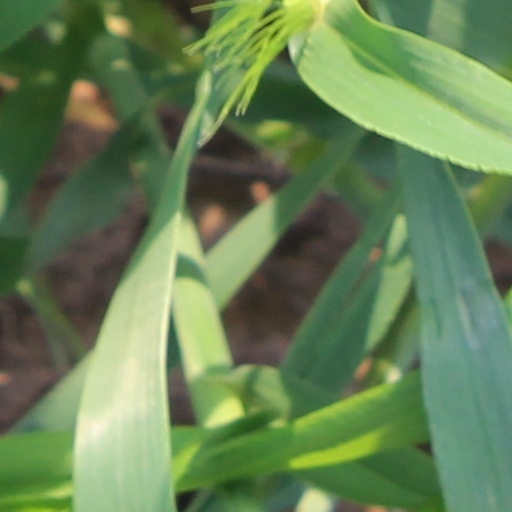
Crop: wheat